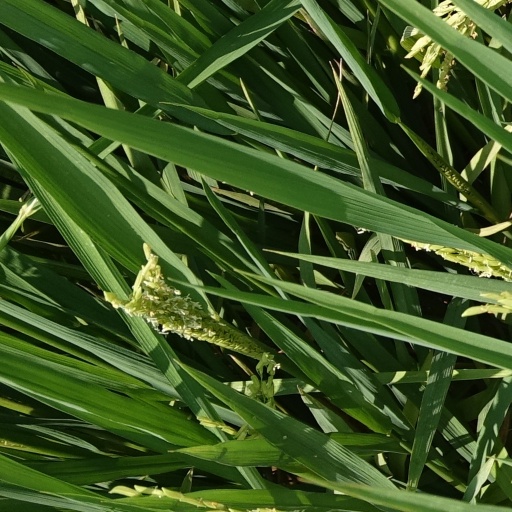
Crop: rice